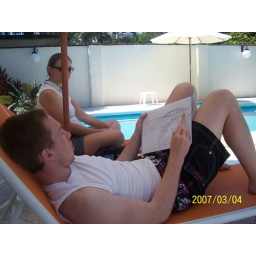
Rich drawing the morning scene of rocks by the ocean in Ixtapa. Jody watching and relaxing.